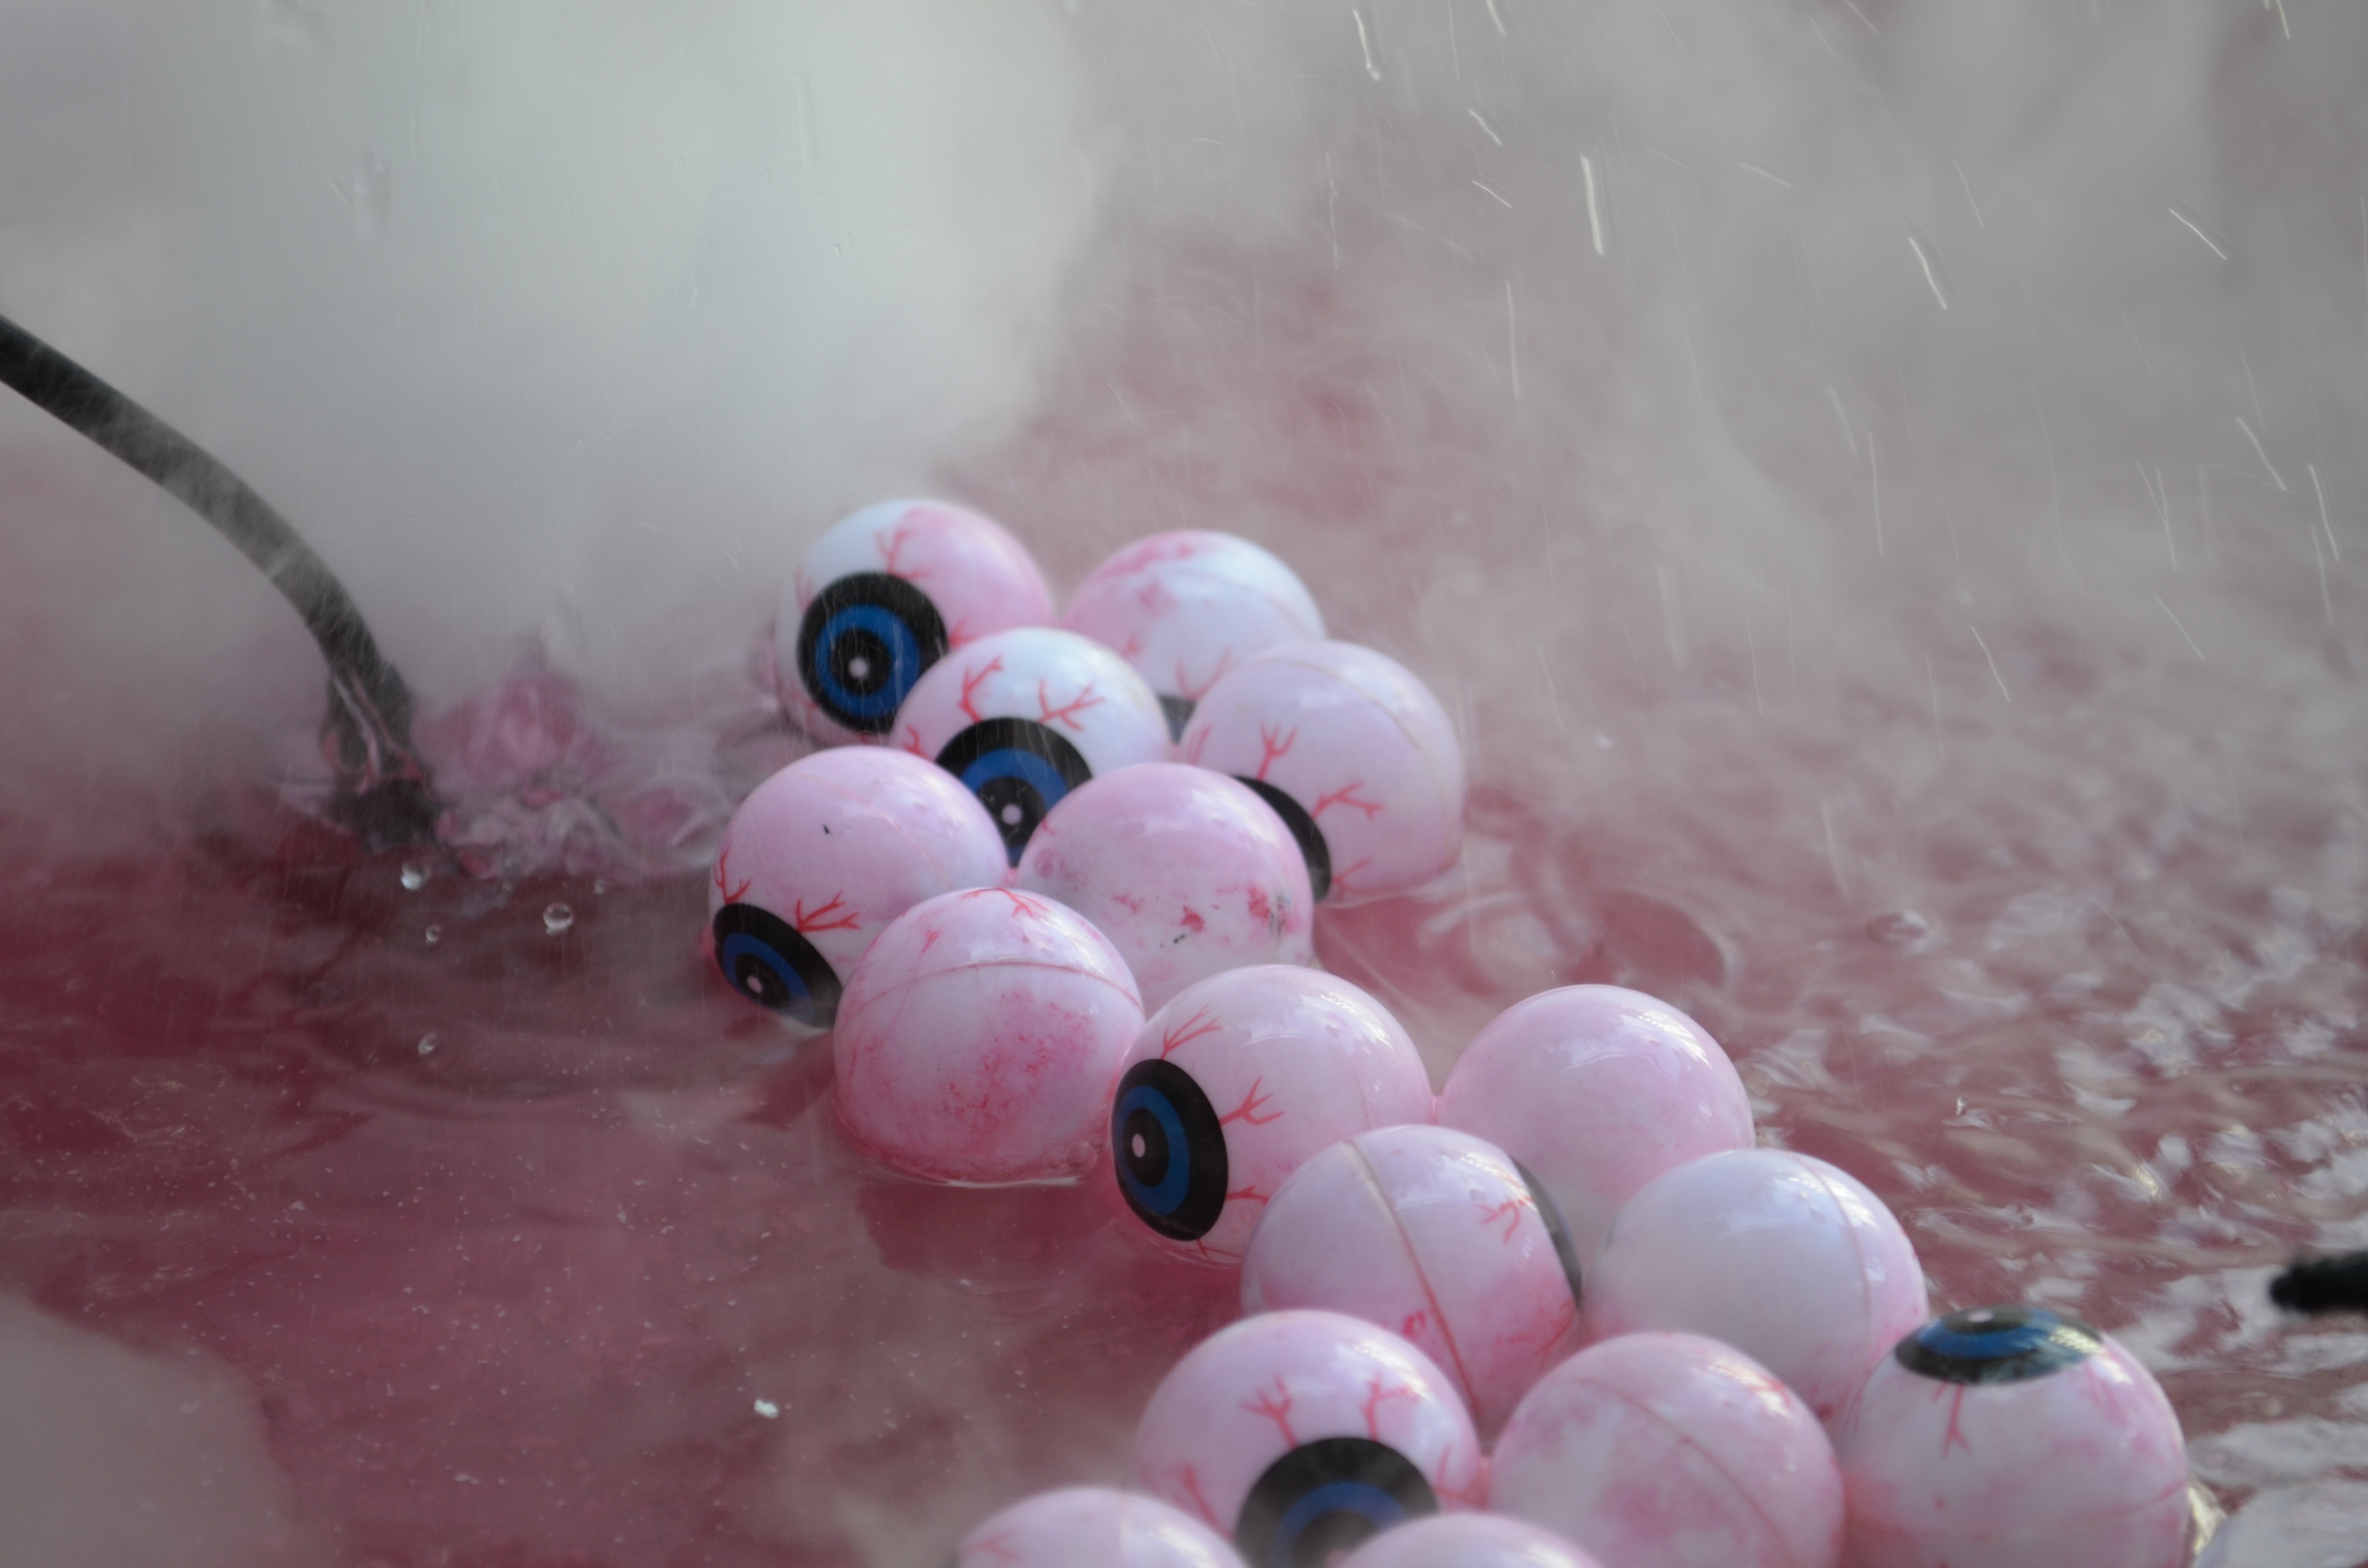
water, snow, winter, white, flower, spooky, ice, decoration, red, color, autumn, halloween, blue, pink, bead, deco, close up, eyes, art, blood, veins, seasonal, ball, creepy, horror, october, shock, eyeball, scare, freezing, macro photography, liquid bubble